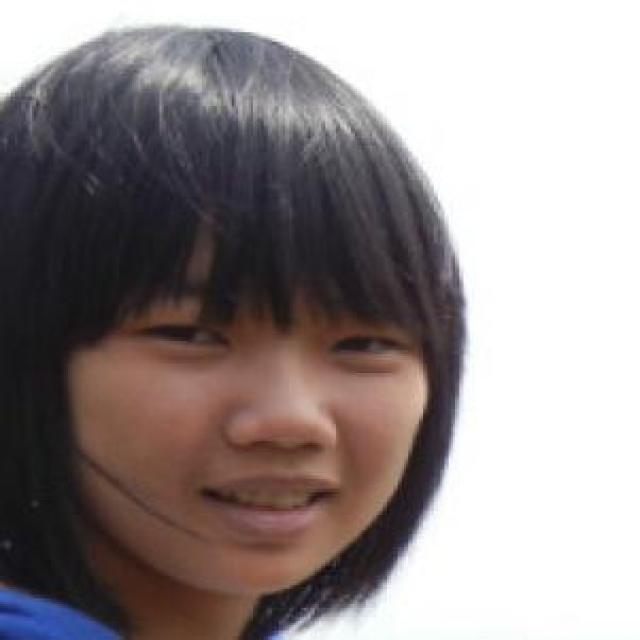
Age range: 13-20